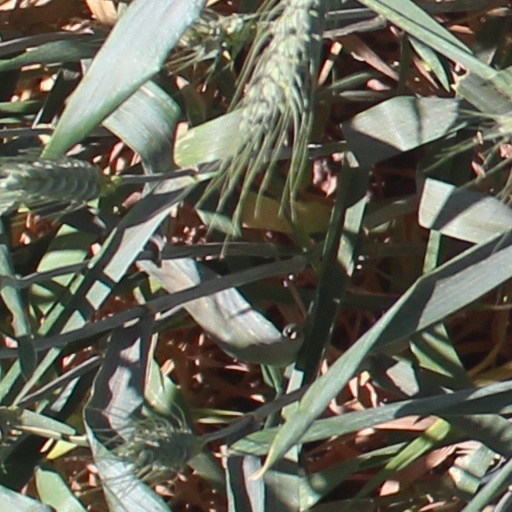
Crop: wheat